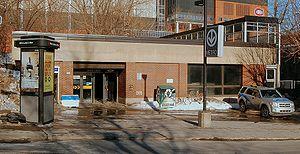
Station Lucien-L'Allier, Montréal
Lucien-L'Allier est une station de la ligne orange du métro de Montréal située en plein centre-ville dans l'arrondissement Ville-Marie.